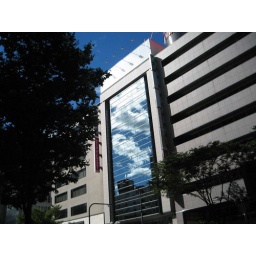
refrected cloud in the window